List of concerts held at the Olympiastadion Berlin

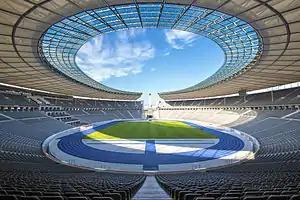
The Olympiastadion in September 2015

The Olympiastadion is a sport stadium located in Berlin, Germany. Originally built for the 1936 Summer Olympics, the stadium has been used for concerts and festivals since the early 1990s.